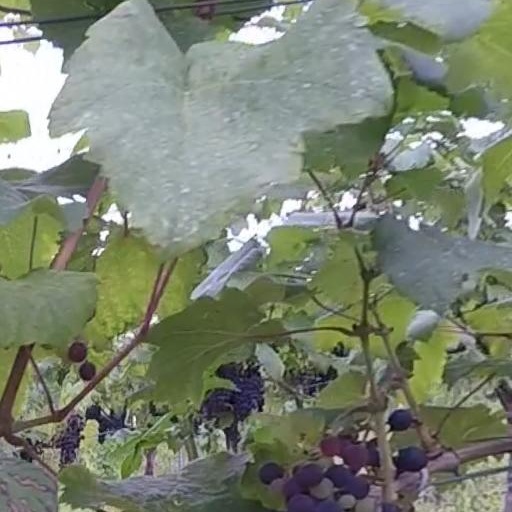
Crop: grape